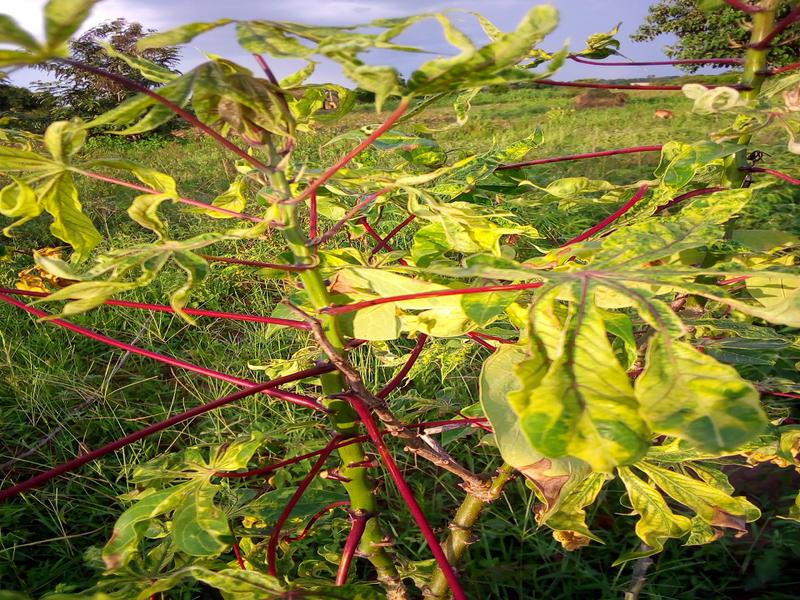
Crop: cassava
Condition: mosaic_disease